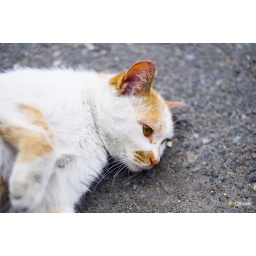
Day 8 : Found a cute kitty near base of N Seoul Tower